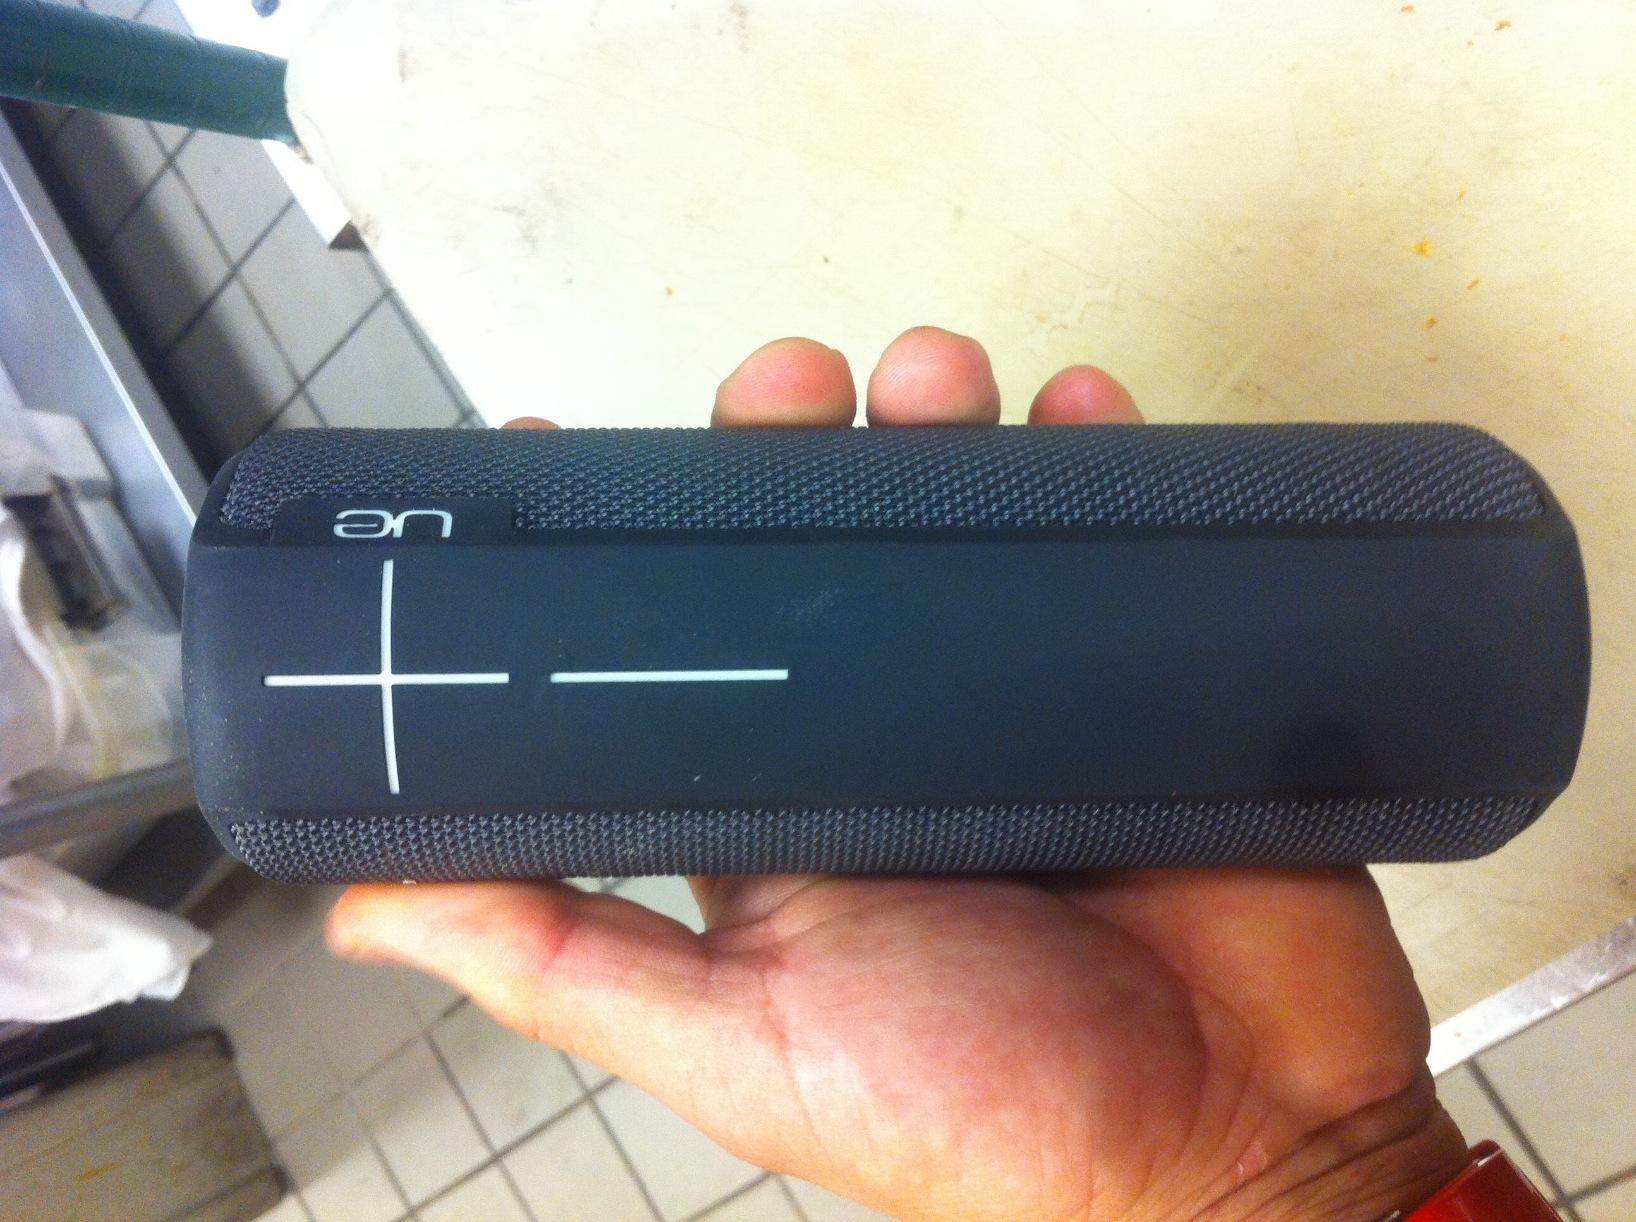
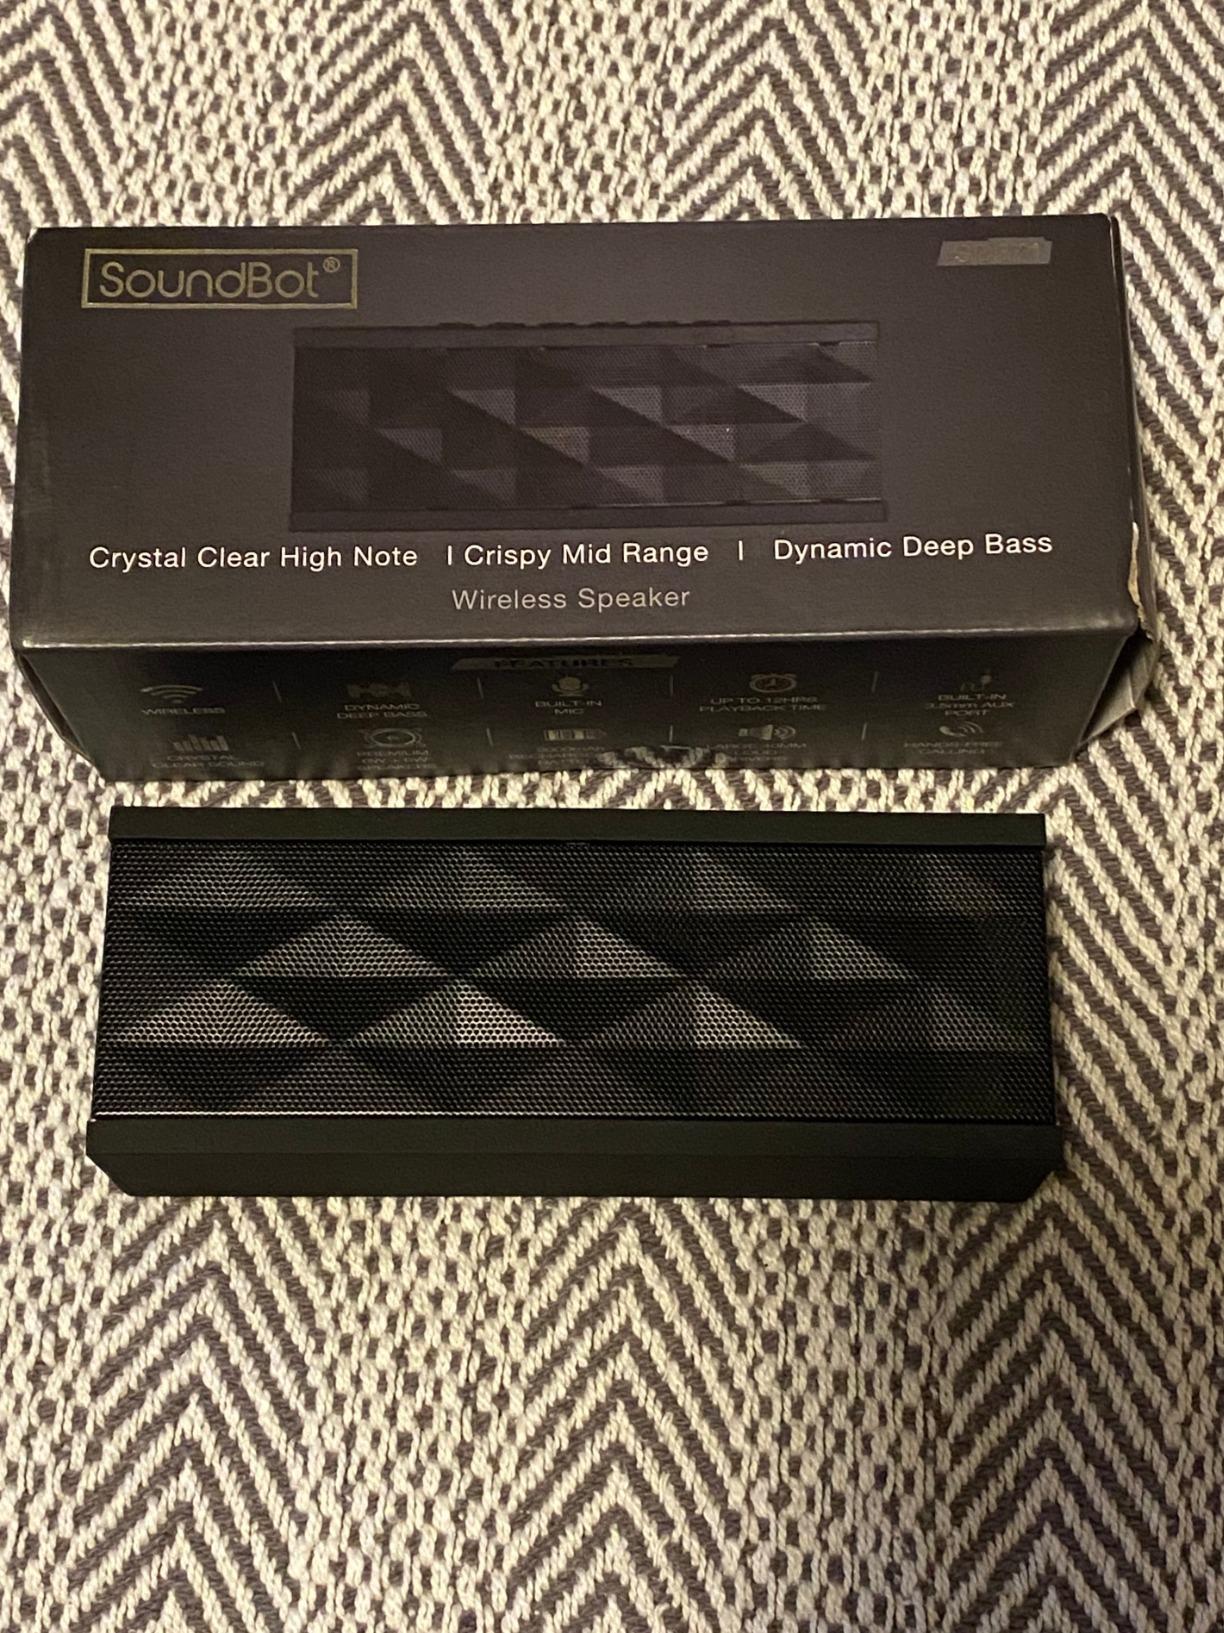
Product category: speaker
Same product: no